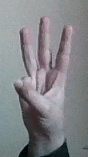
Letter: thaa